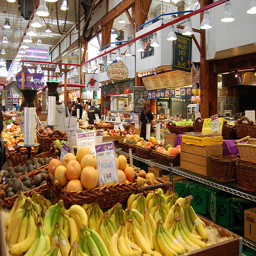
The produce department of a market with fruits of all kinds in it.
a local store with a ton of fruit there
An inside produce market with items displayed on shelves
A bunch of bananas in a large market.
A fruit market with cantaloupe, banana's and other various fruit.